Ohio State Route 161

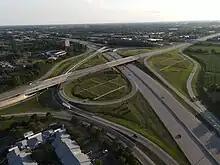
State Route 161's western interchange with Interstate 270 near Dublin

SR 161 was designated in 1924, as a connection from Plain City to Dublin. Its east end was a junction with SR 21, west of Dublin. It was later expanded to include an unnumbered section between Mutual and Plain City, and Dublin and Granville. In 1938, a concurrency from west of Dublin to the city itself was changed from SR 31 to US 33. Much later, in 1969, the section in Dublin was upgraded to a freeway. Seven years later, the section between I-71 and Sunbury Road was upgraded to a divided highway. In 1997, a bypass was created around New Albany, from I-270 to a point east of it. SR 161's route was changed to use the bypass, no longer intersecting New Albany's downtown area. The project was completed in 2000. On June 14, 2004, Ohio Department of Transportation began the Northeast Expressway Transformation, replacing 17 bridges, 18 ramps, and of highway. The project finished in 2008. The freeway in New Albany was extended to SR 37, SR 161's eastern terminus. New interchanges and solutions were designed for the interchanges with I-270 and Avery-Muirfield Drive in Dublin, studies started for the interchanges in 2011 and phase one of the project started in 2014.